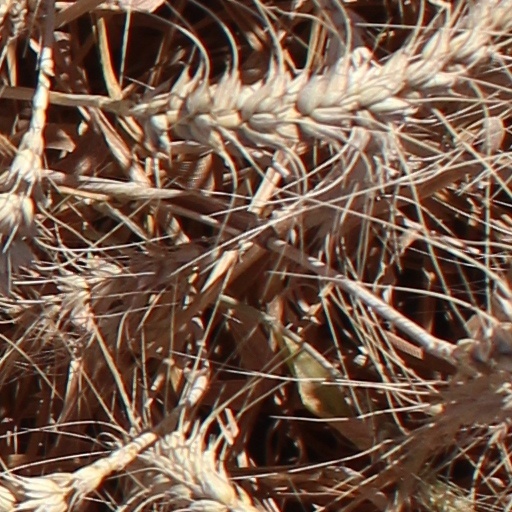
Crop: wheat